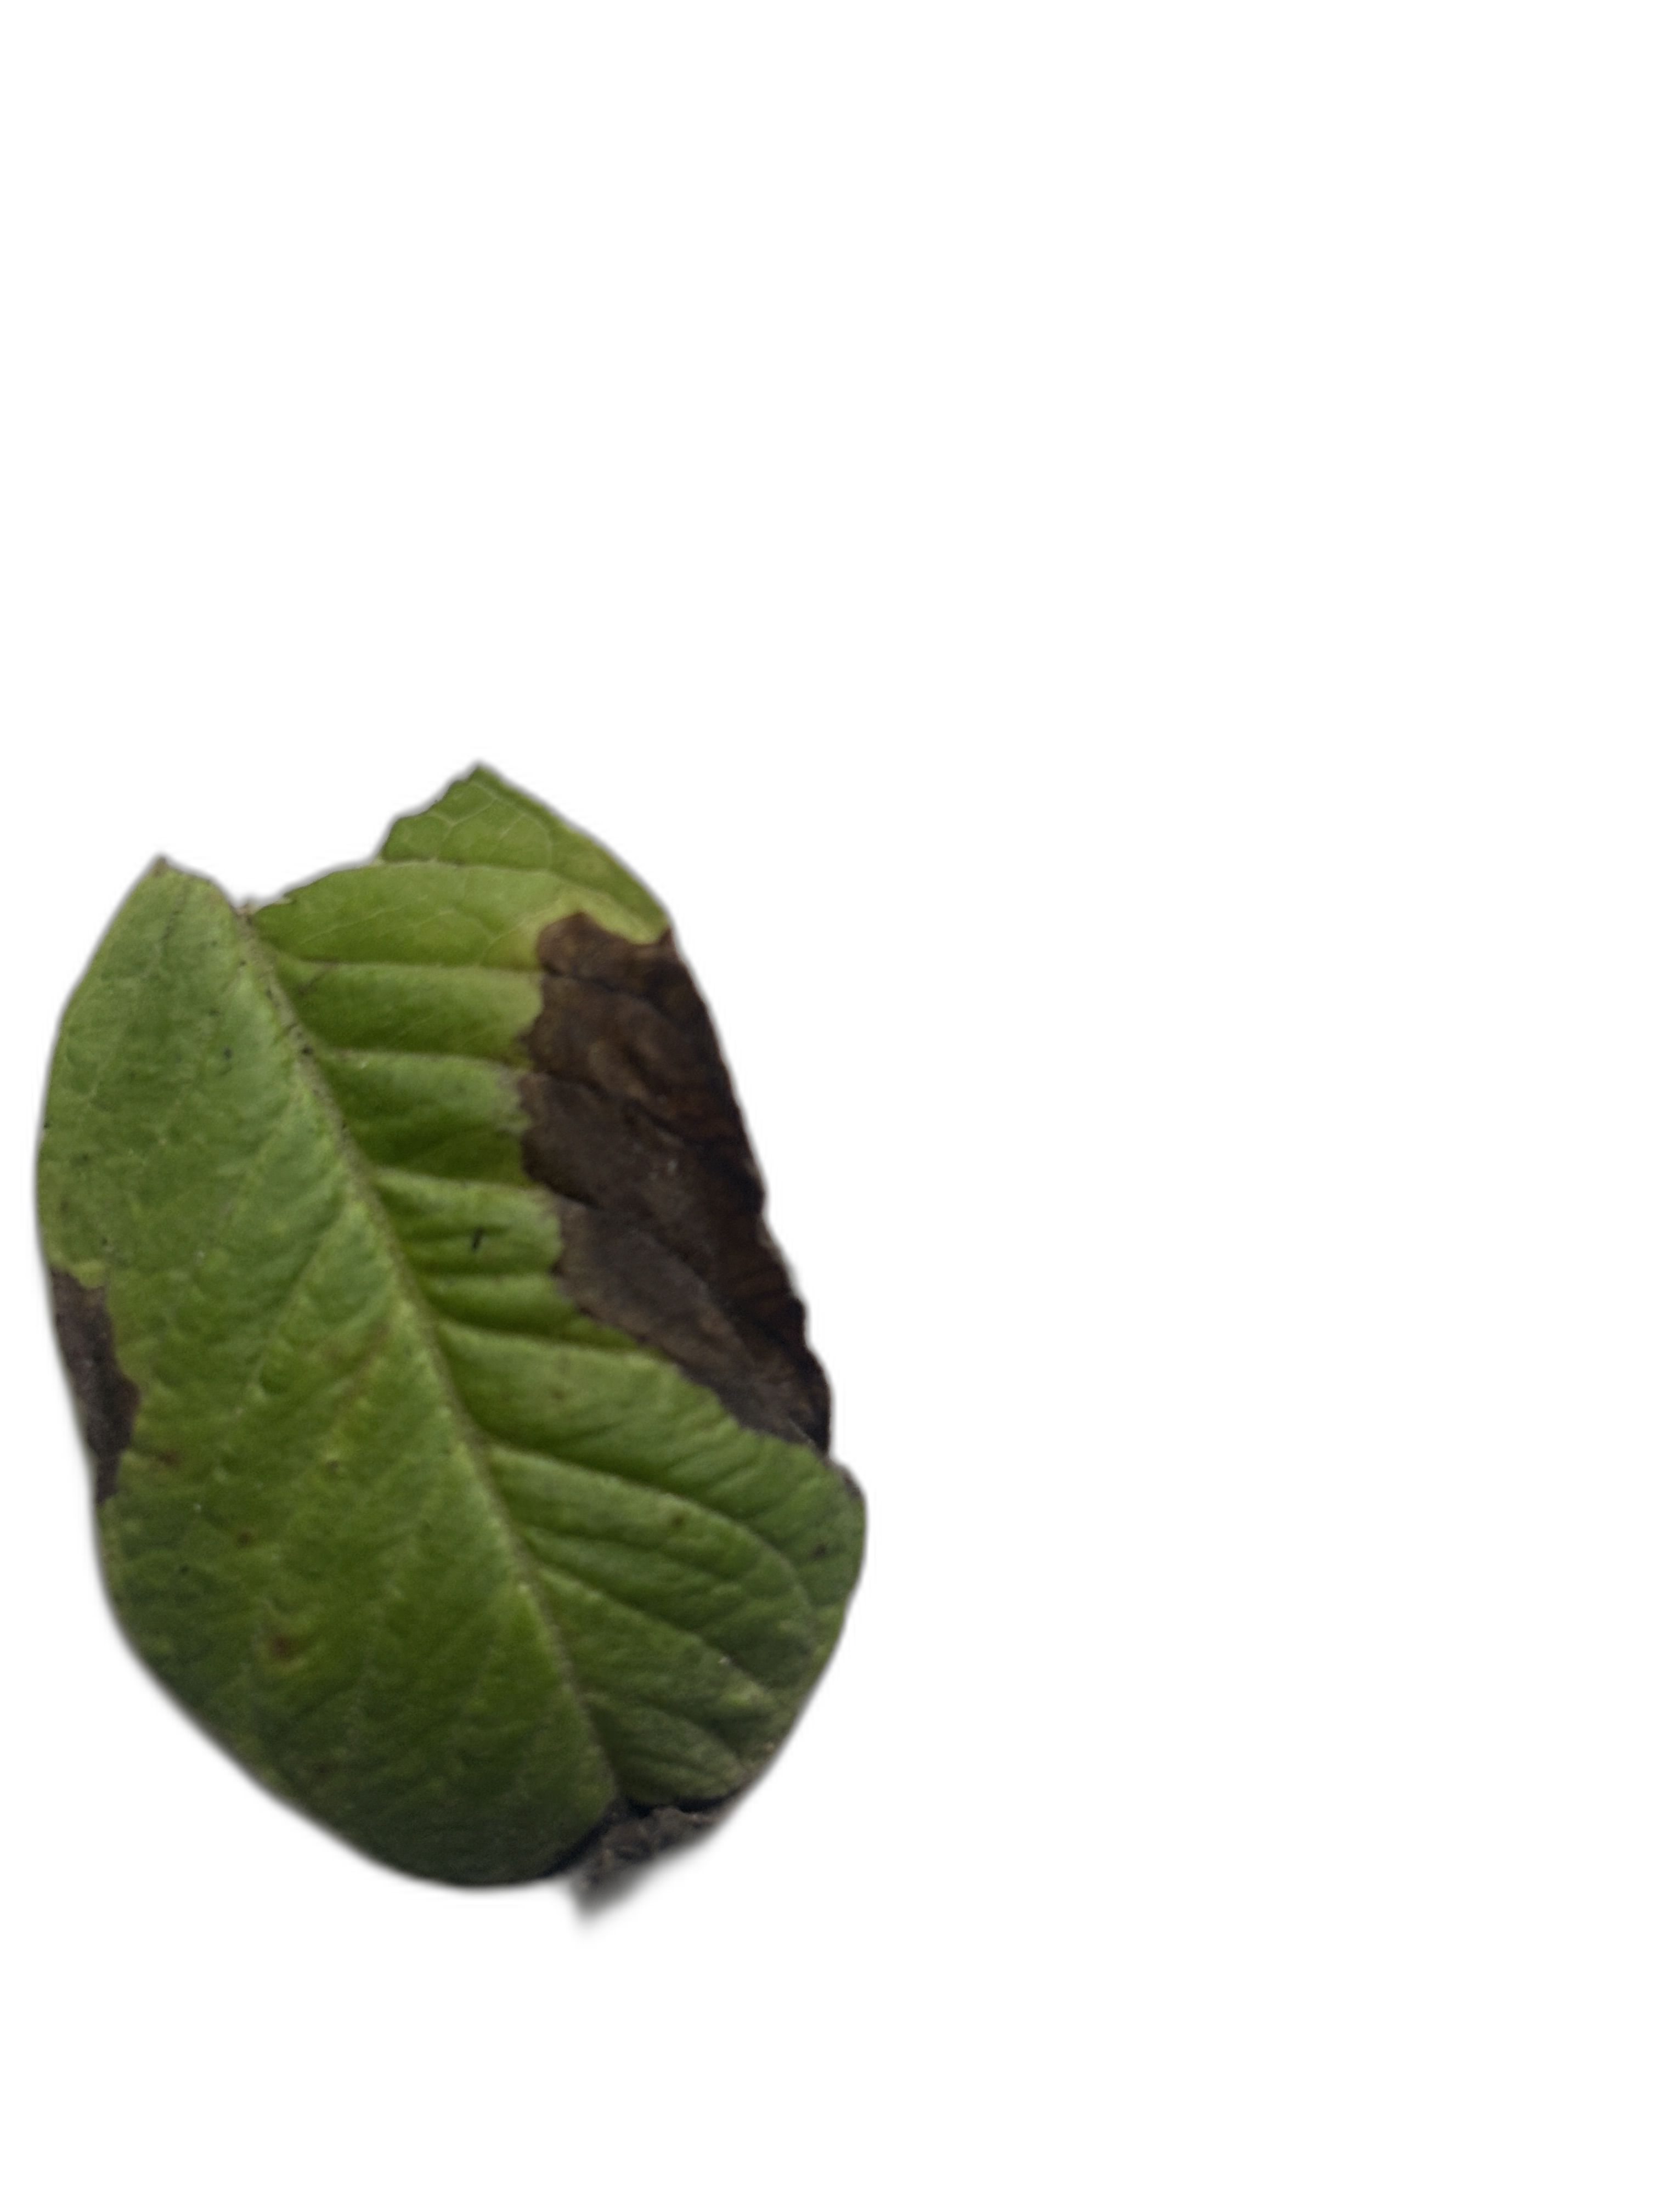
Plant part: leaf
Disease: Canker